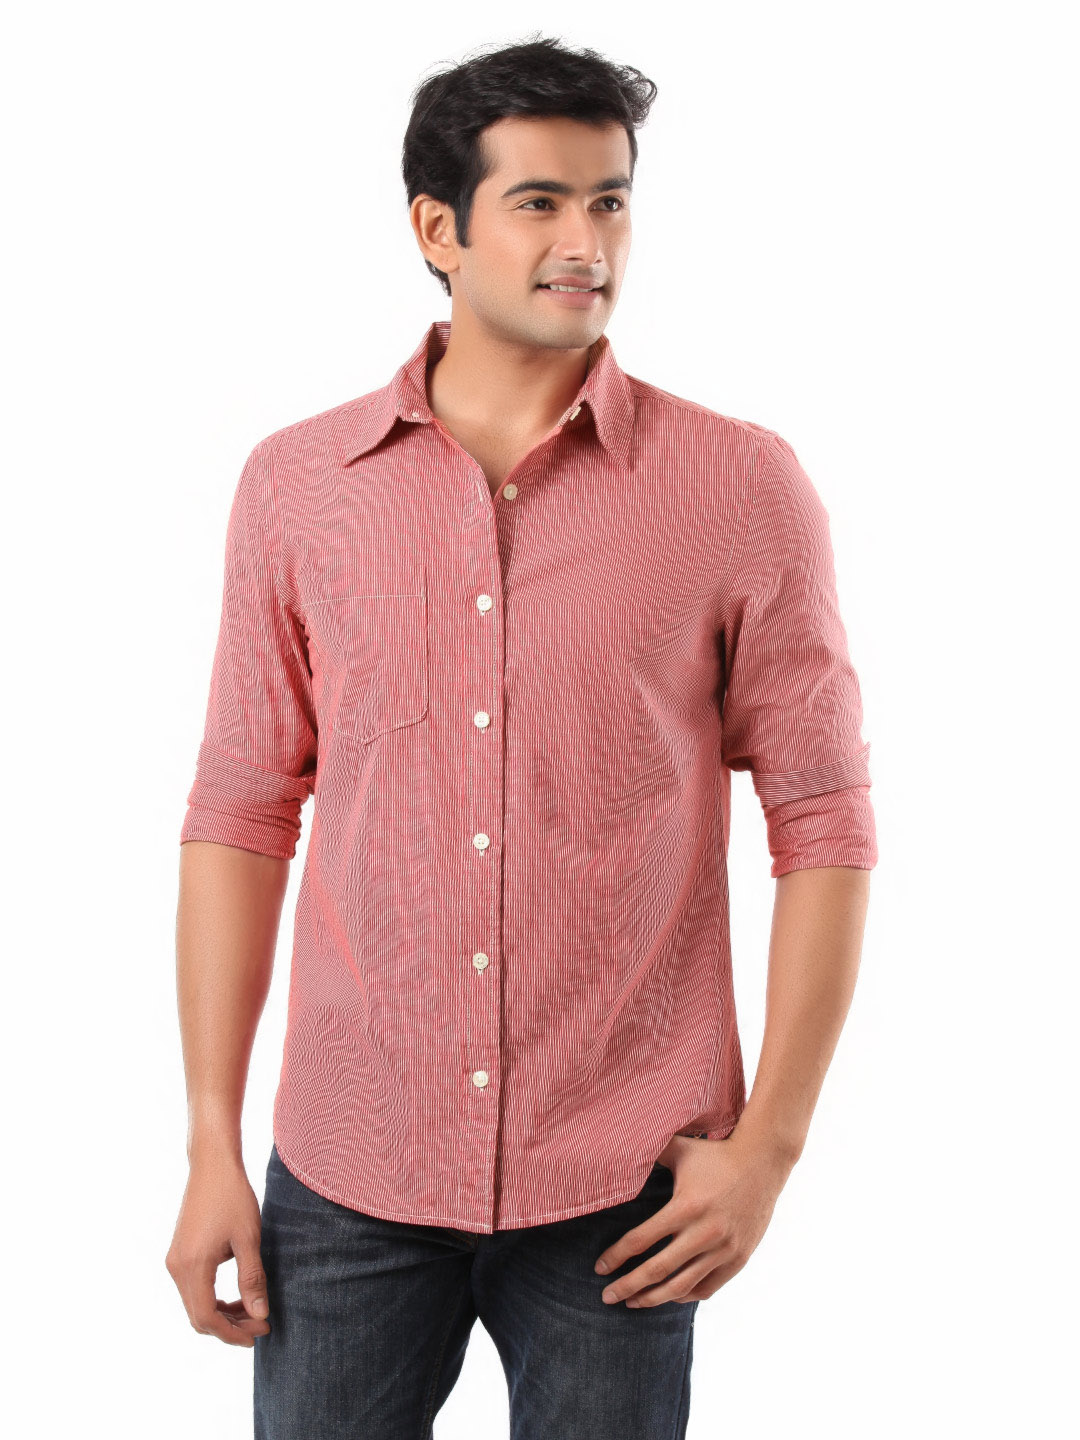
Myntra Men Red & White Striped Shirt
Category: Apparel / Topwear / Shirts
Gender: Men
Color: Red
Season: Summer 2012
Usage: Casual